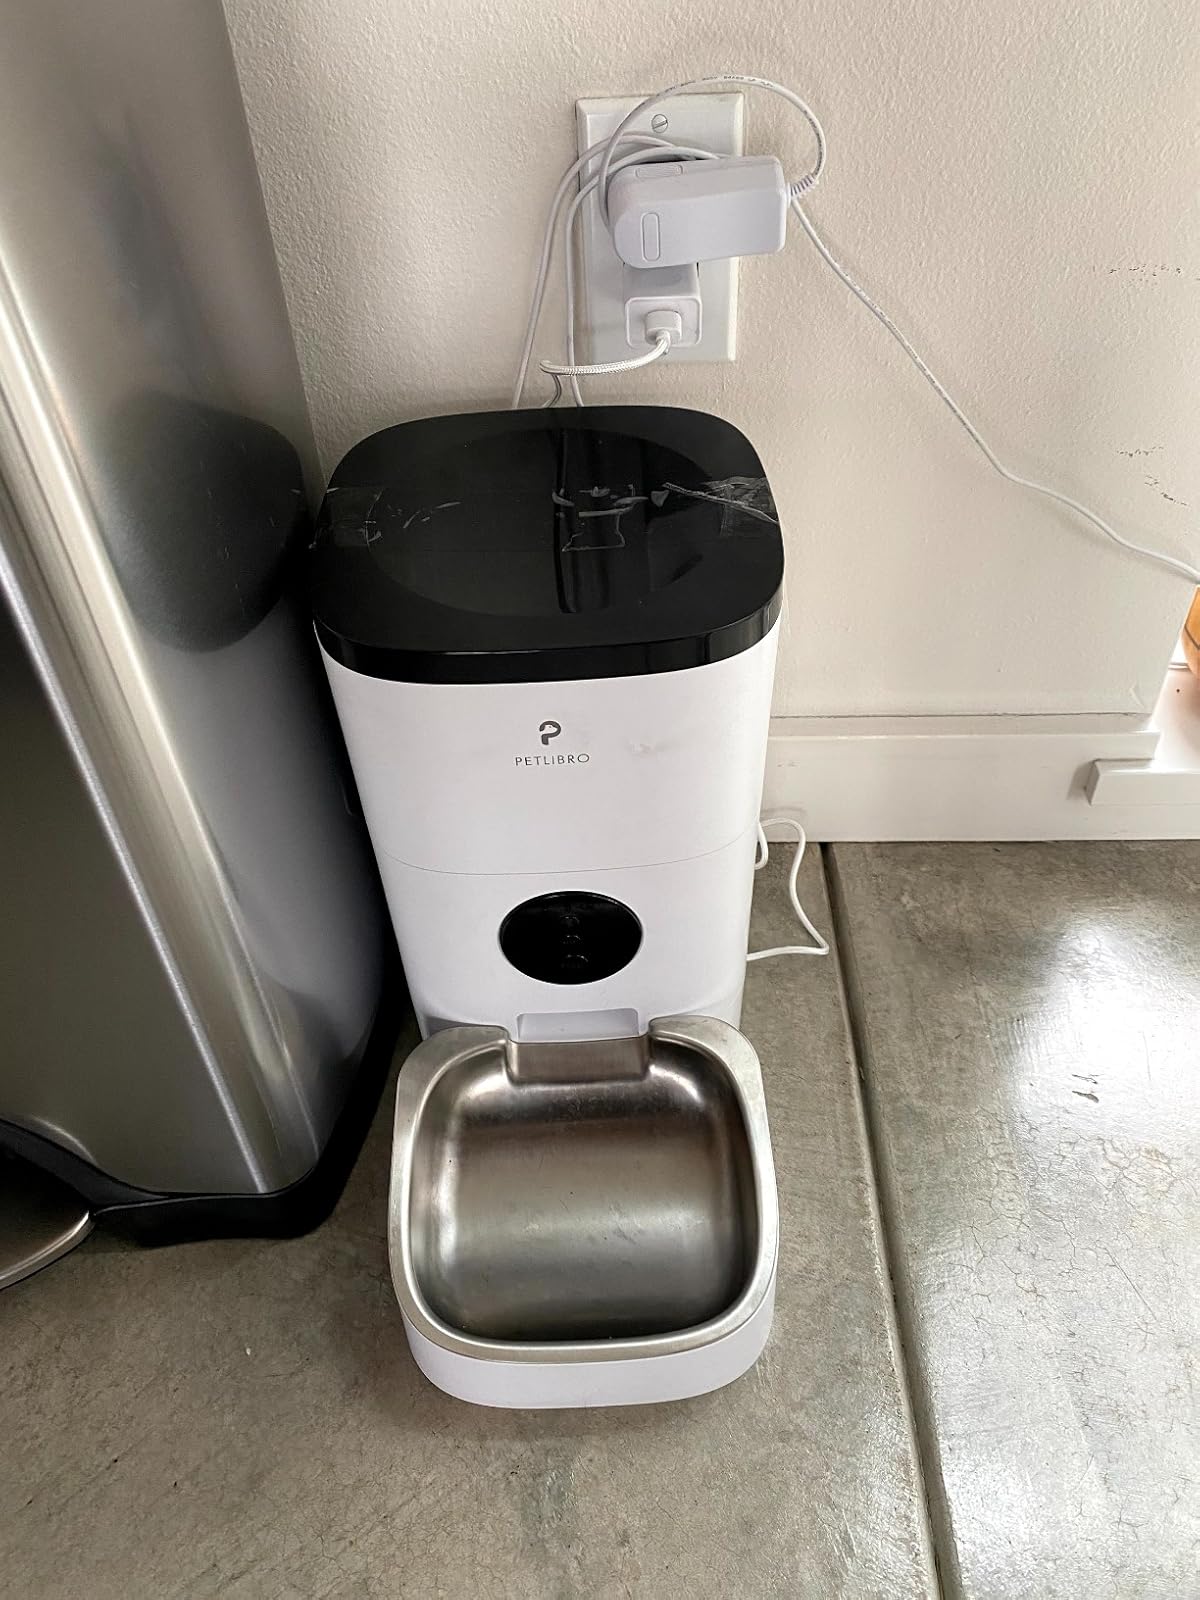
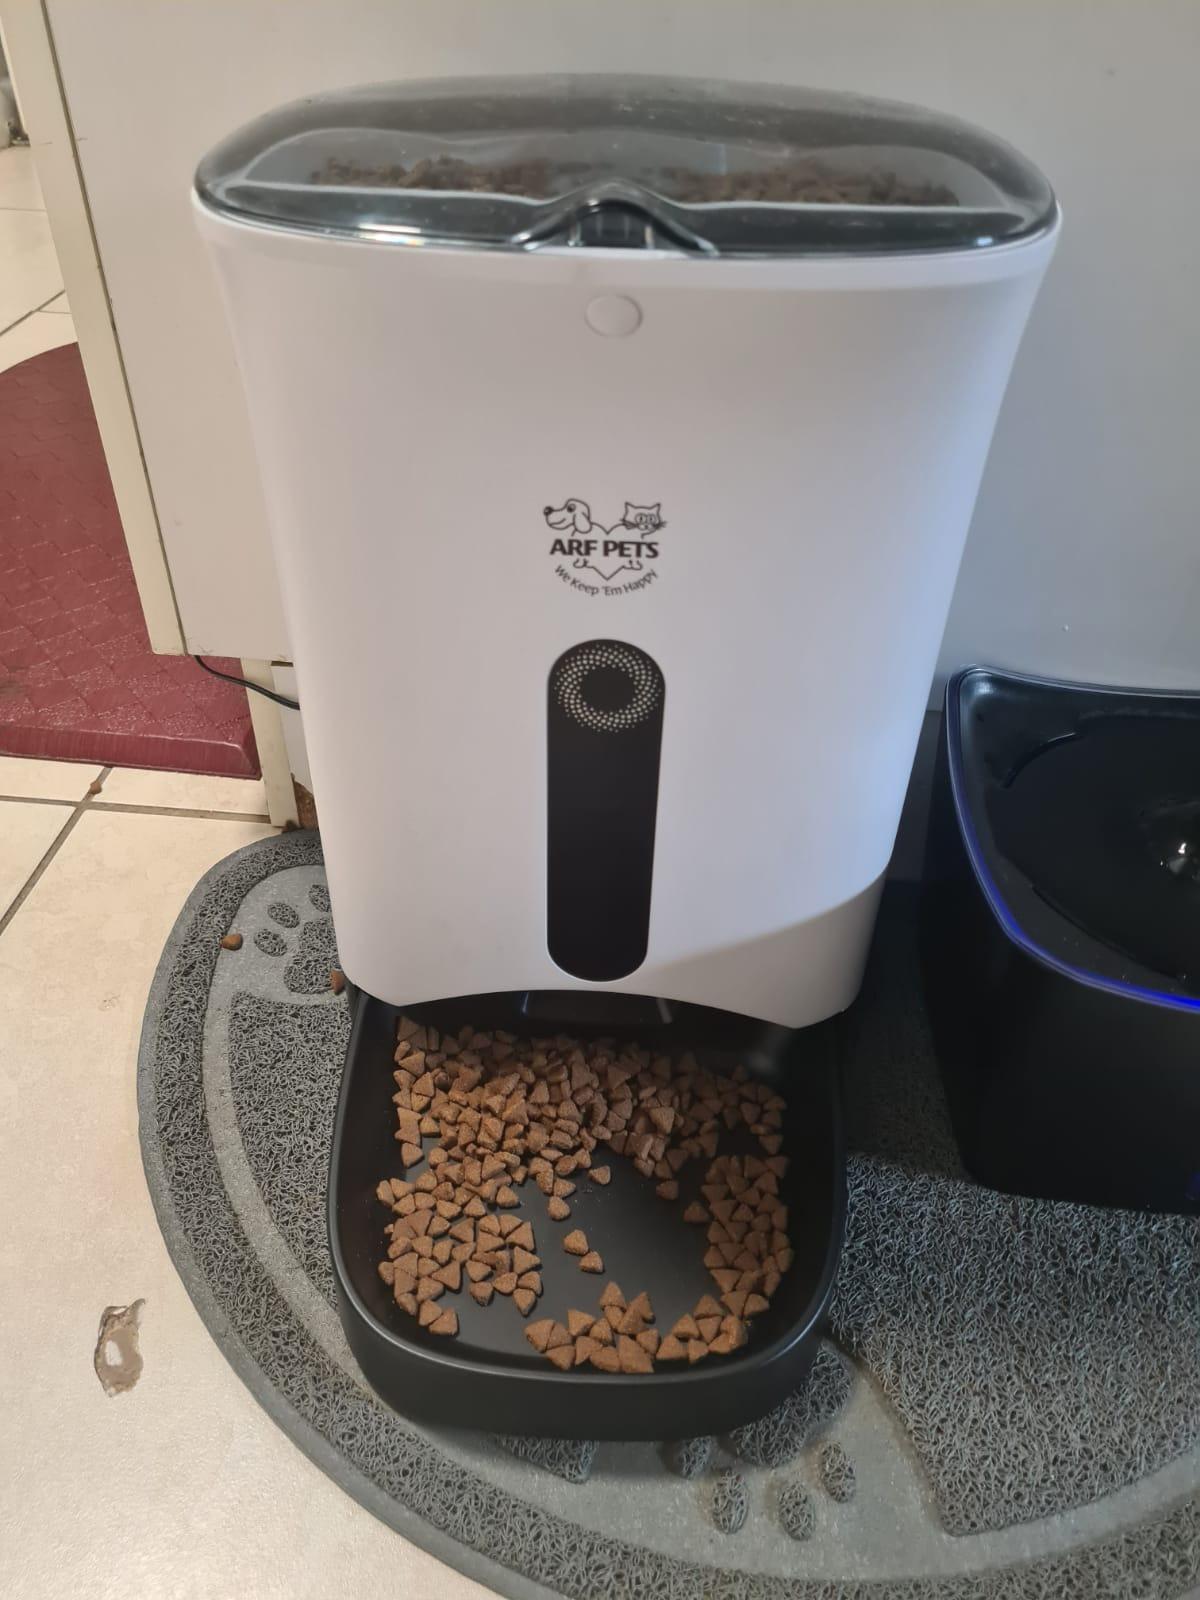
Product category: items_feeder
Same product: no